Shafrir synagogue shooting

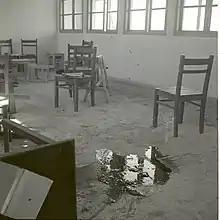
Bloodstained classroom

Following the attack, the traumatized villagers began to seriously consider abandoning the settlement. The Lubavitcher Rebbe, Rabbi Menachem Mendel Schneerson, was consulted and responded that they should remain and continue to build.